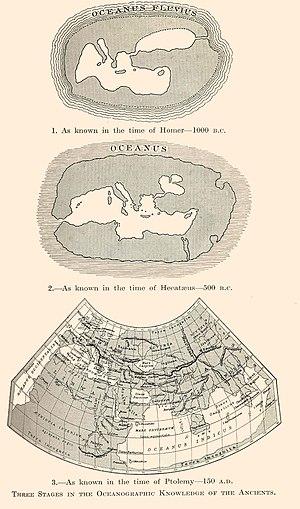
Trois étapes dans la connaissance océanographique antique
Le prix Pfizer est une distinction décernée chaque année par l’History of Science Society. Fondé en 1958 et décerné pour la première fois en 1959, le prix récompense « un livre exceptionnel sur l'histoire des sciences » paru dans les trois années précédentes en anglais.